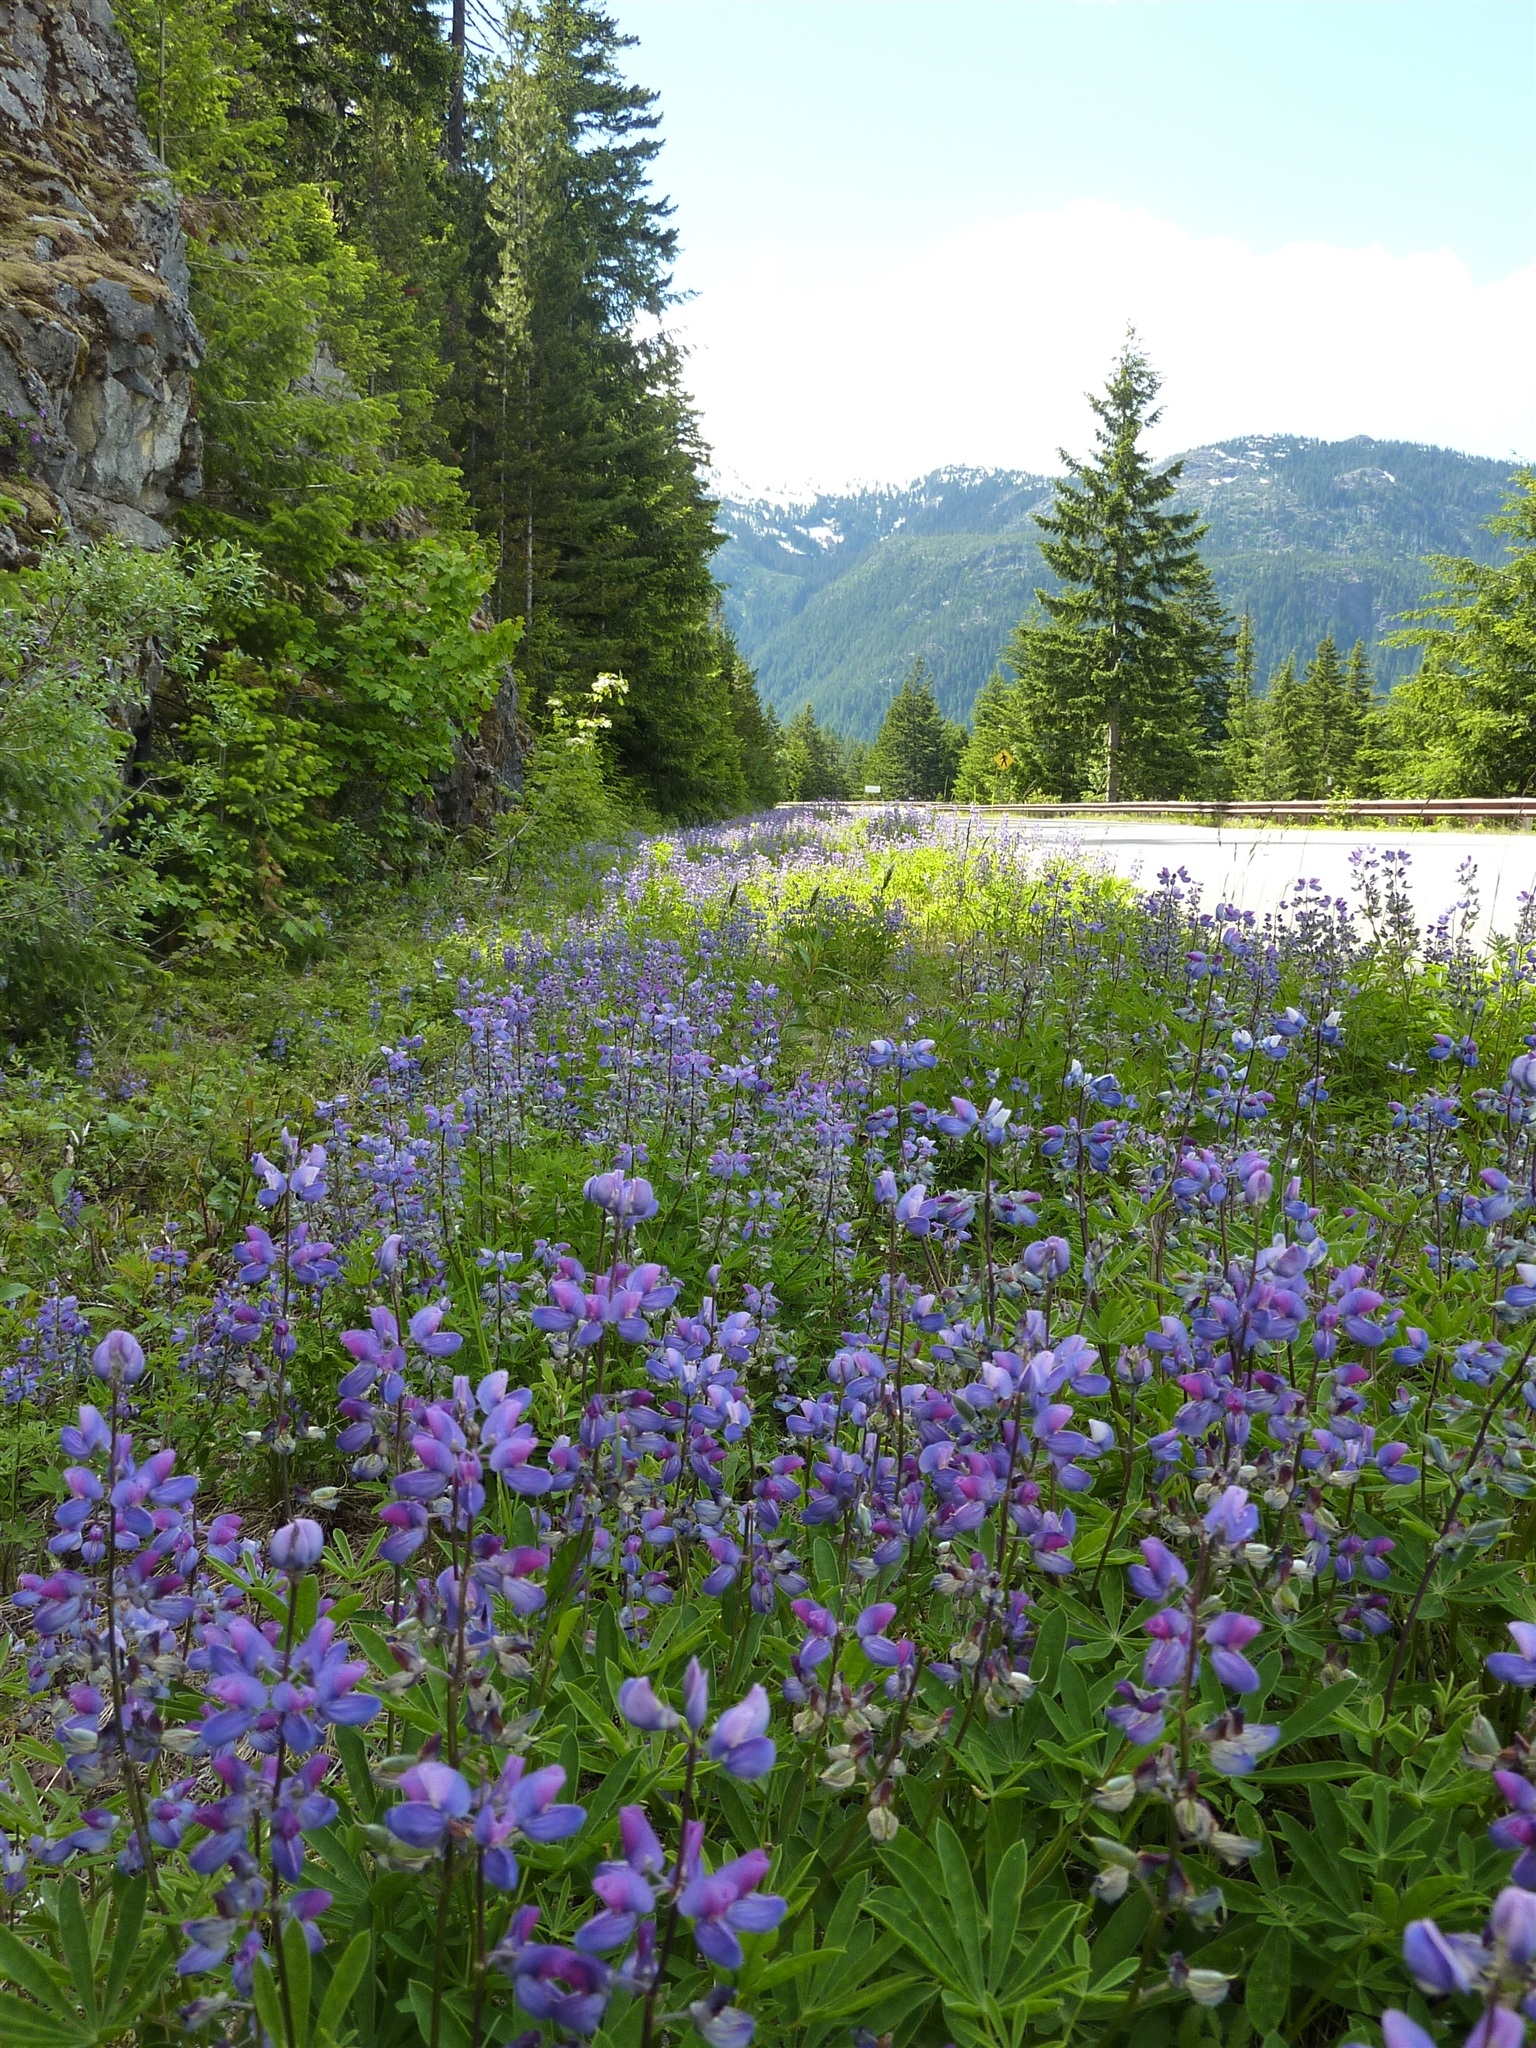
plant, meadow, flower, garden, flora, wildflower, roadside, shrub, bluebonnet, woodland, lupin, flowering plant, bergstrasse, flower ribbon, mountain region, land plant